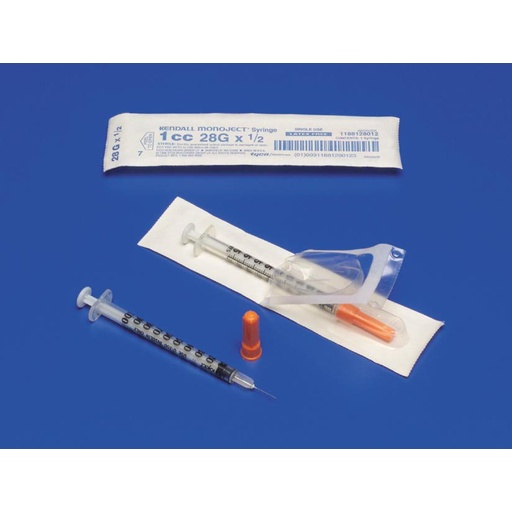
Standard Insulin Syringe with Needle Monoject™ 1 mL 1/2 Inch 29 Gauge NonSafety Regular Wall - 8881601358
Brand: McKesson
Category: Business & Industrial > Medical > Medical Supplies > Medical Needles & Syringes > Medical Needle & Syringe Sets